Conny Stuart

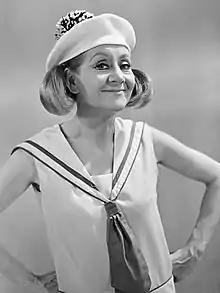
Conny Stuart (1966)

Conny Stuart (5 September 1913 – 22 August 2010), pseudonym of Cornelia van Meijgaard, was a Dutch actress, singer, and "cabaretière".